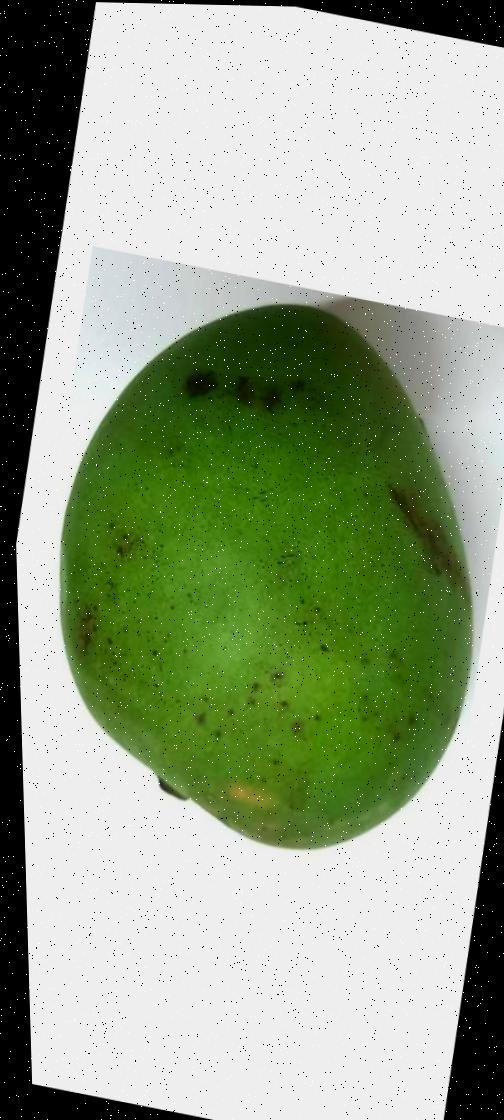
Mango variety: Harivanga